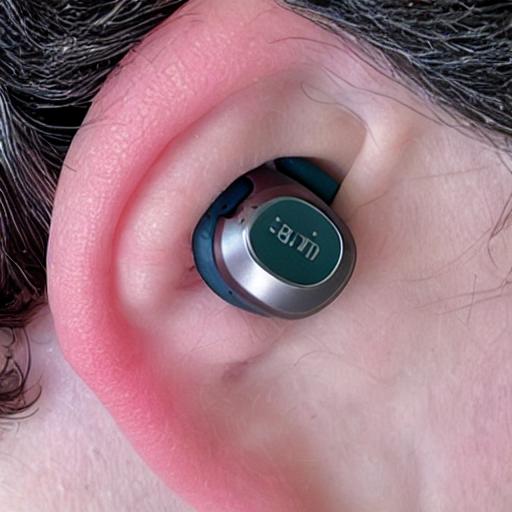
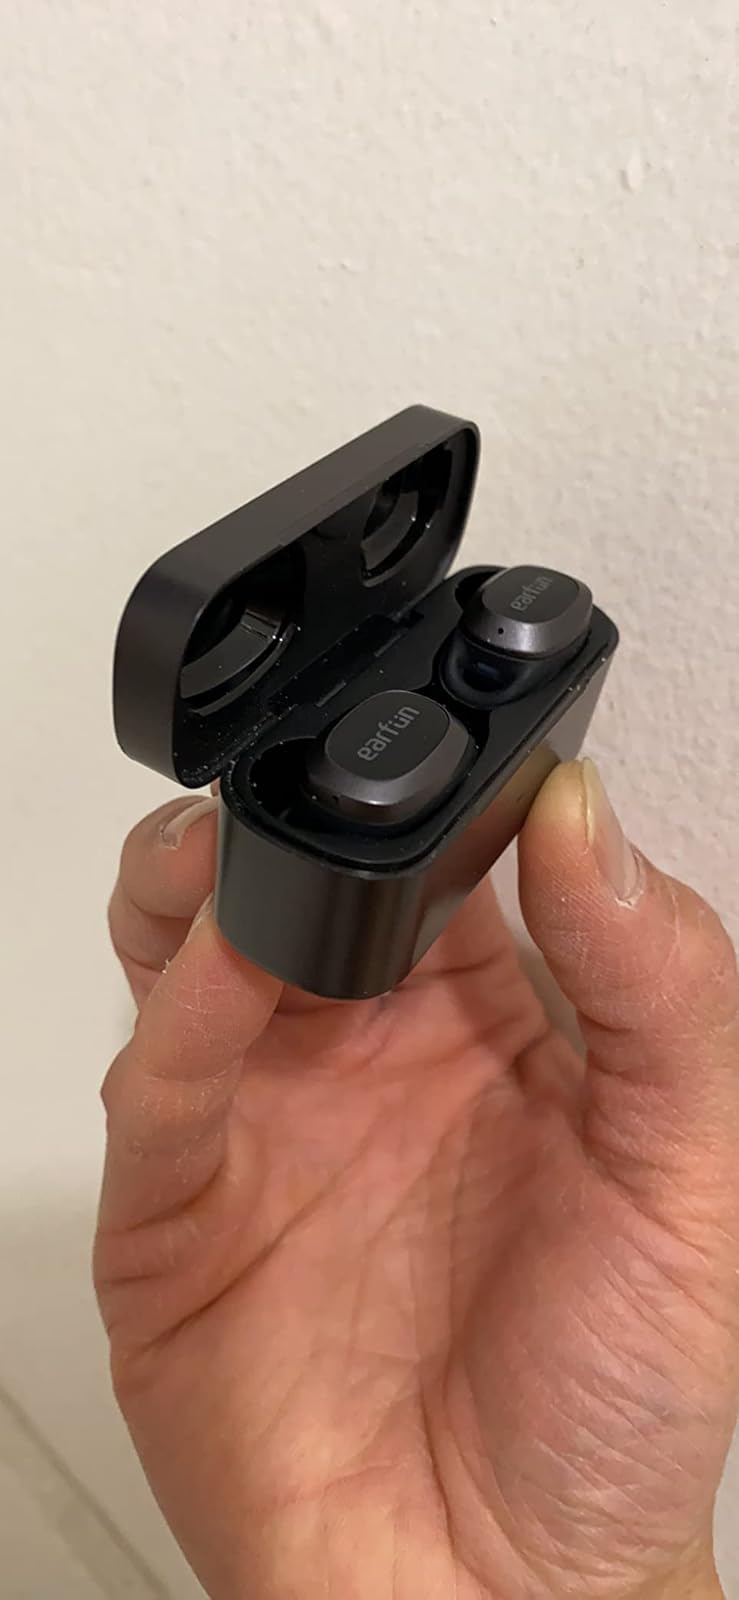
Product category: earbuds
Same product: no